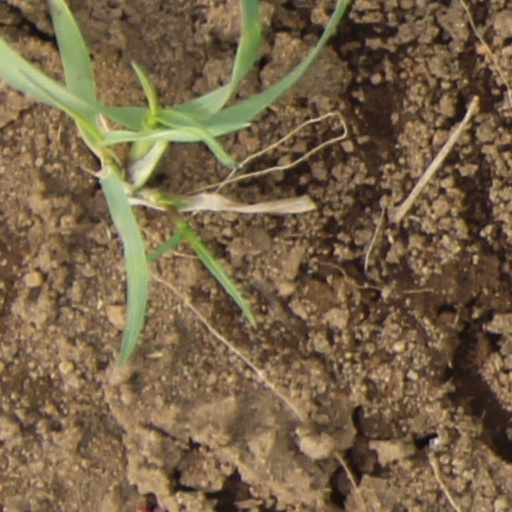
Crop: wheat